Ezio Manzini

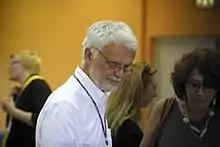

Ezio Manzini is an Italian design academic and author known for his work on design for social innovation and sustainability. He is Honorary Professor at Politecnico di Milano, Chair Professor at University of the Arts London, and presently Distinguished Professor on Design for Social Innovation at ELISAVA, and guest professor at Tongji University and Jiangnan University. Manzini is the founder of DESIS, an international network on design for social innovation and sustainability.